Dollywaggon Pike

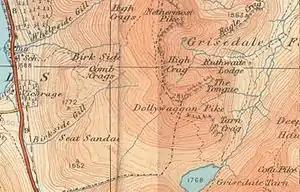
Map showing Dollywaggon Pike and surrounding features from 1925.

The Helvellyn range runs broadly north–south for about , remaining above throughout its length. Dollywaggon Pike is the southernmost fell of the ridge proper, with Nethermost Pike immediately to the north. There is a subsidiary top between Nethermost and Dollywaggon Pikes named High Crag. Due to the very limited depression between the two, most guidebooks follow Wainwright in counting High Crag as a part of Nethermost Pike. To the south of Dollywaggon Pike is the complex depression containing Grisedale Tarn, with Seat Sandal and Fairfield rising beyond.